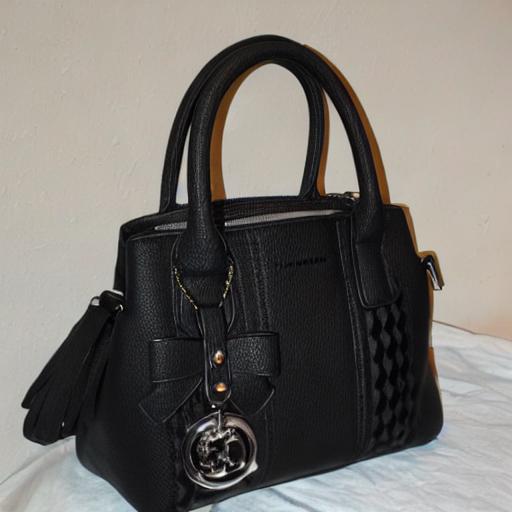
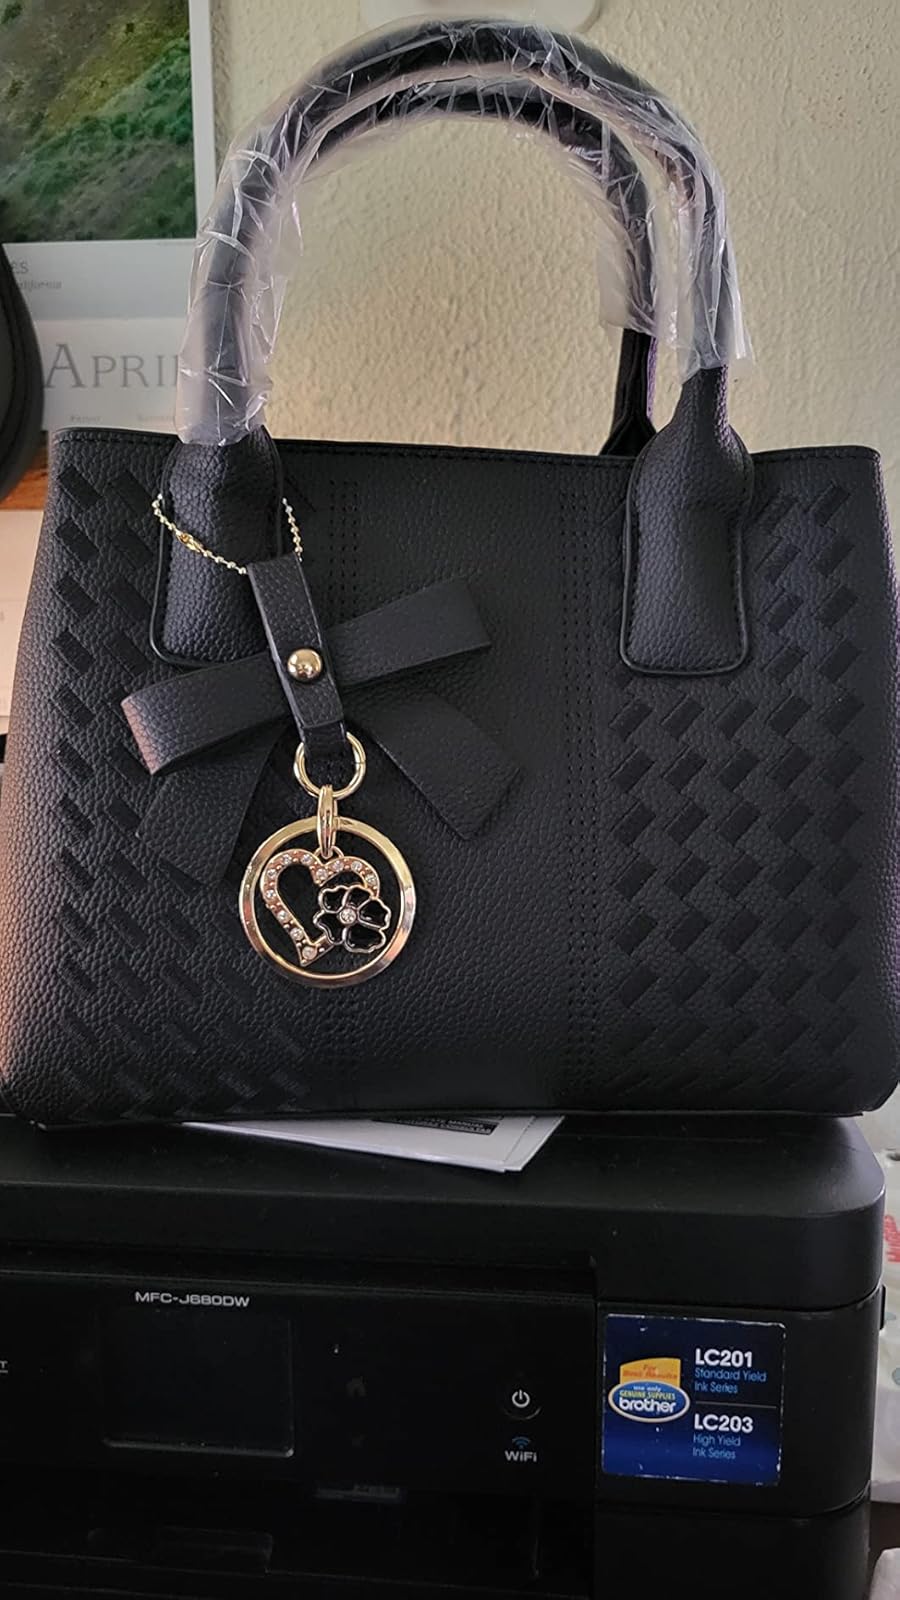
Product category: accessories_handbag
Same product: no